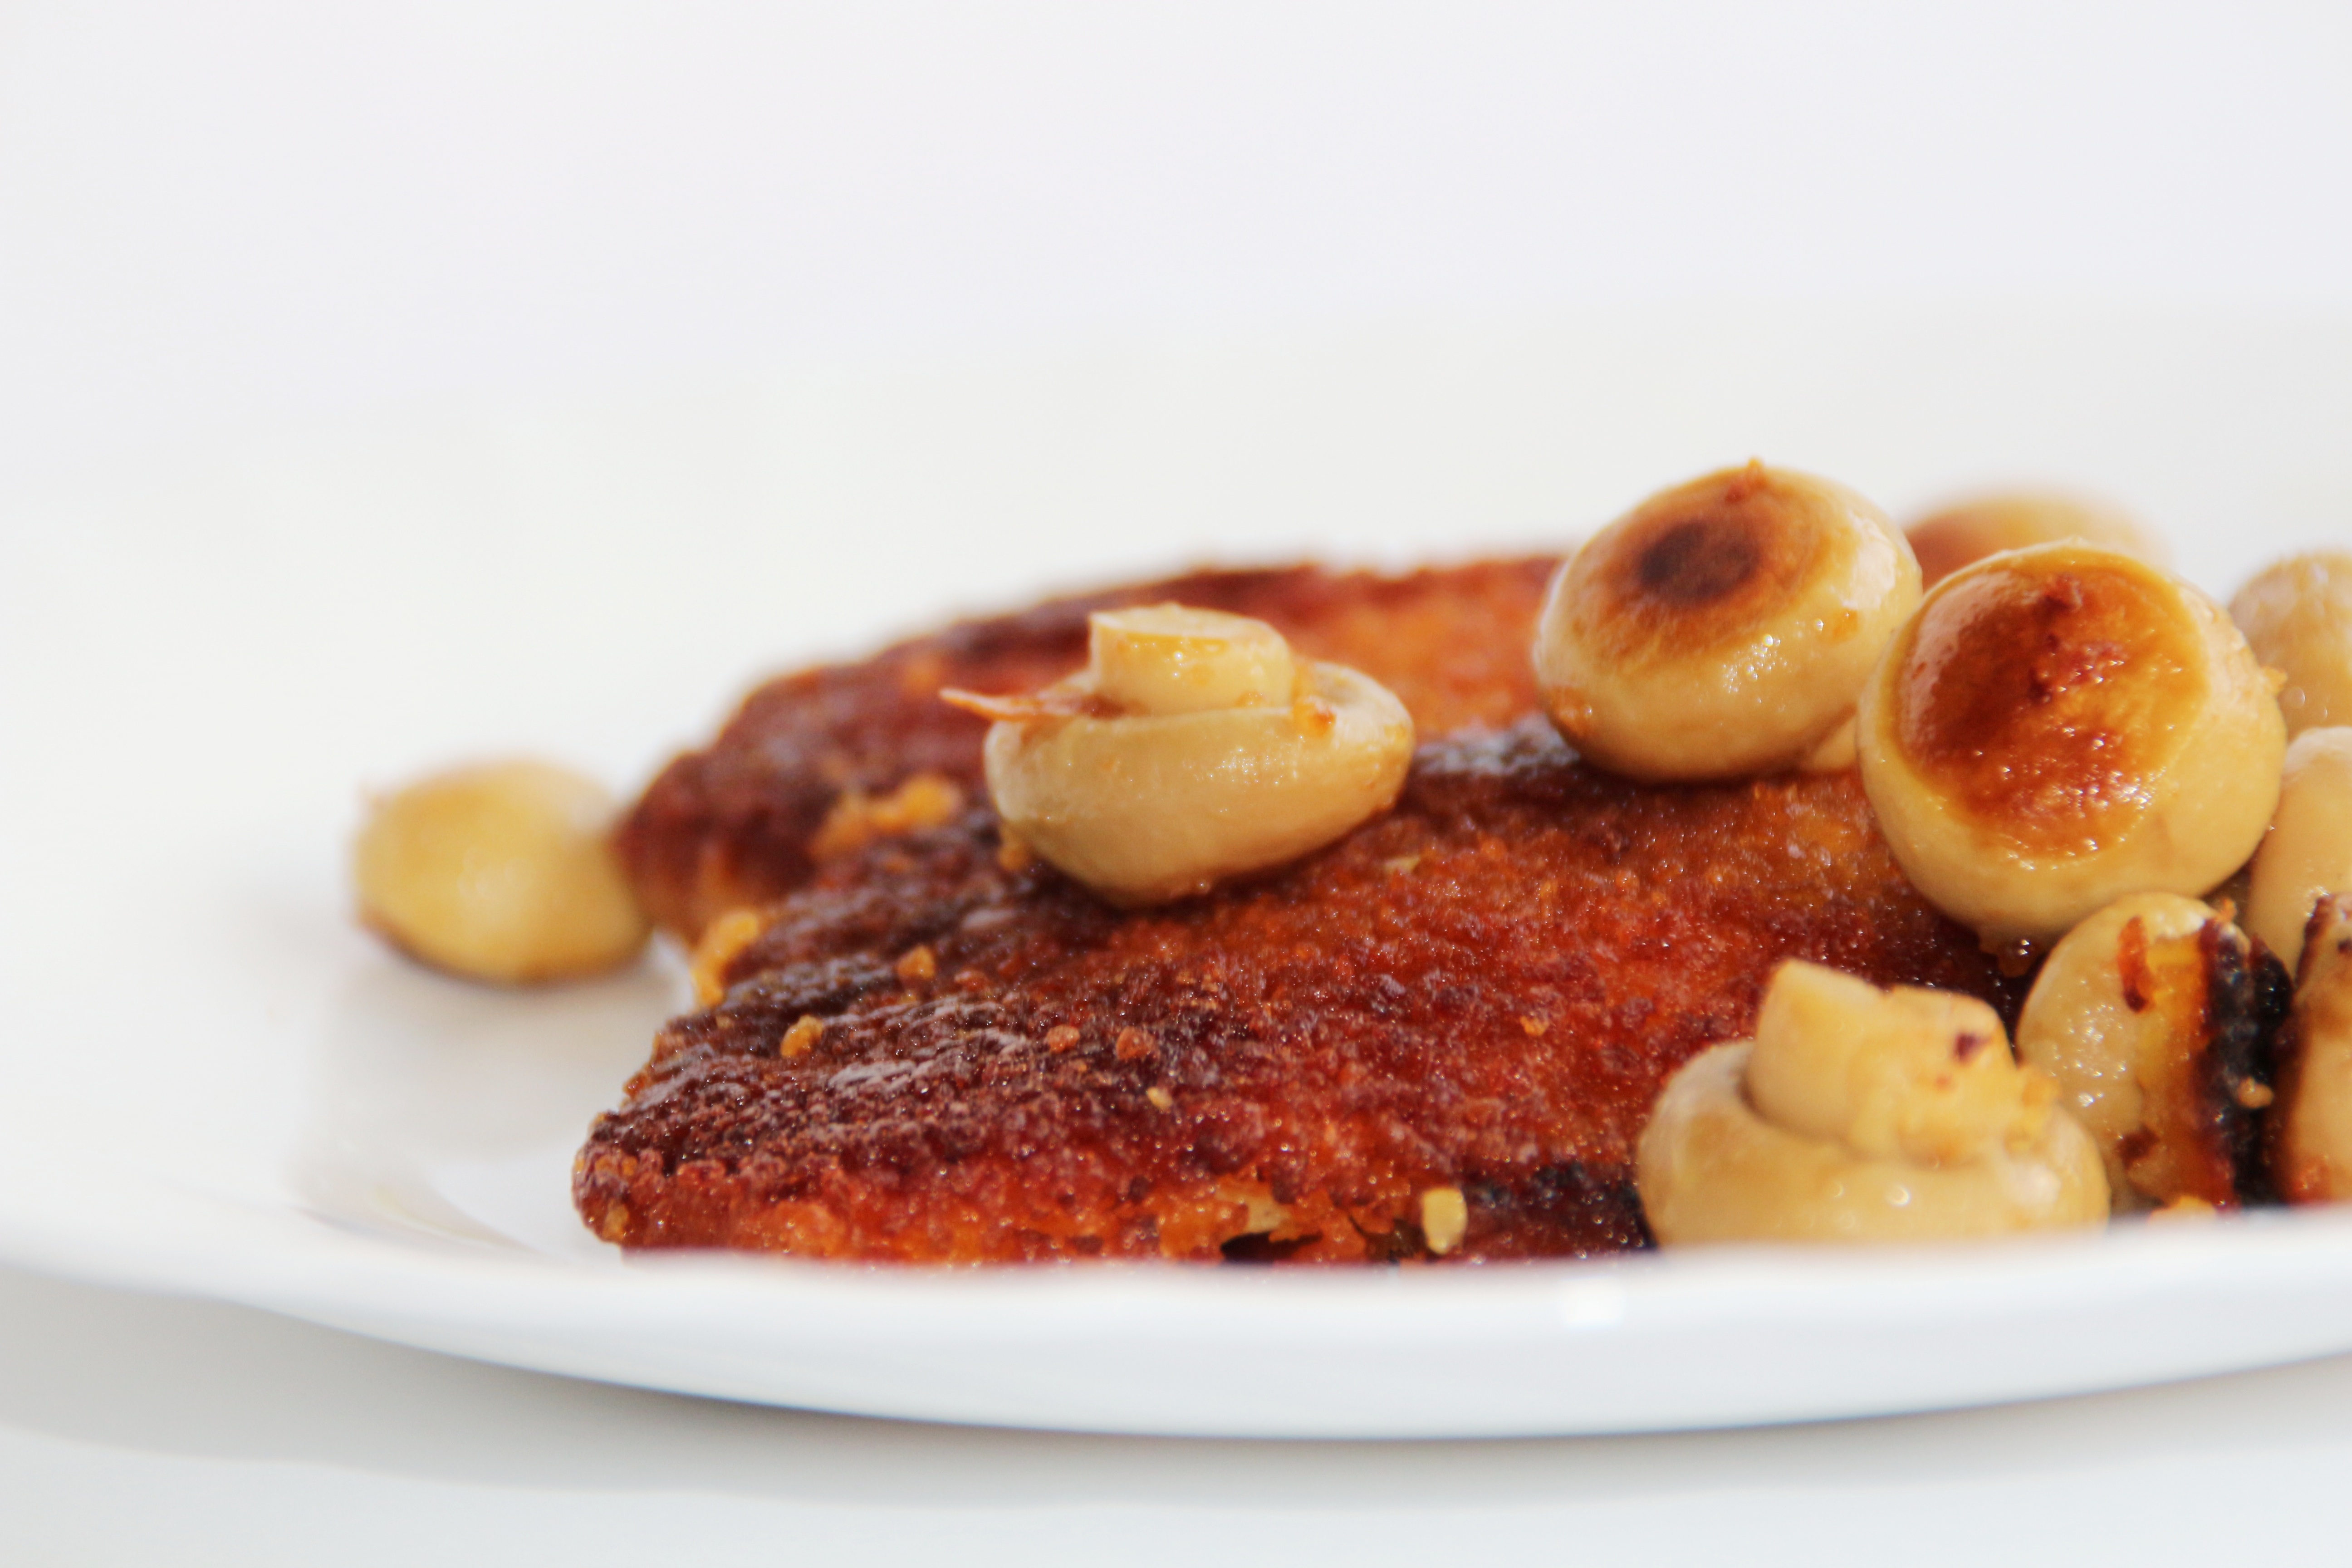
dish, meal, food, produce, breakfast, meat, lunch, cuisine, chicken, pan, fry up, mushrooms, schnitzel, champions, sear, fried food, chicken cutlet